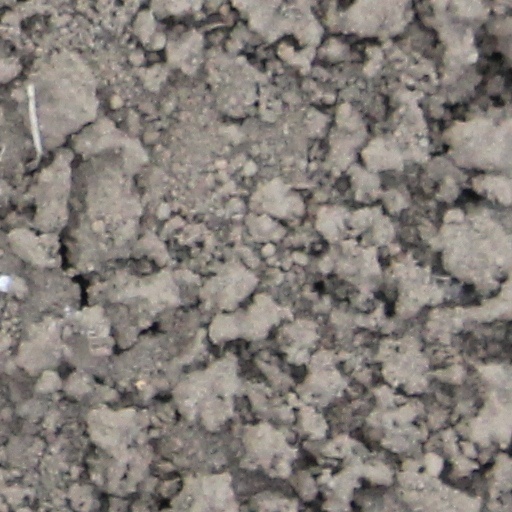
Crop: wheat